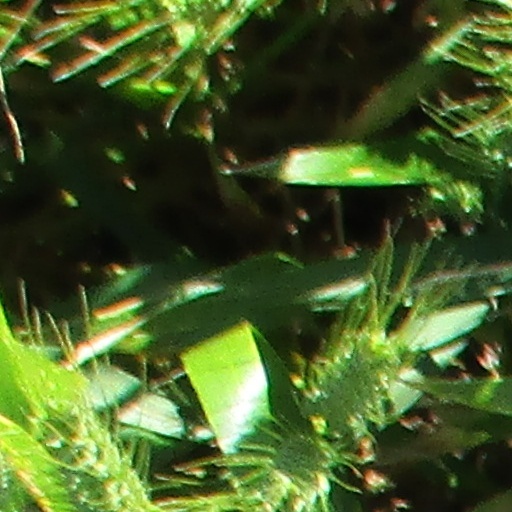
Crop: wheat